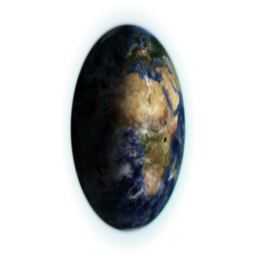
connections zooming out with moving clouds and shadow